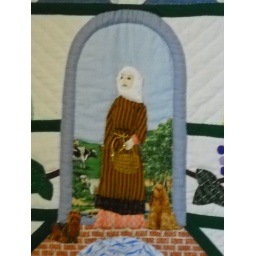
The Wisewoman standing in the gateway, her gathering basket in her hand and her dogs at her feet